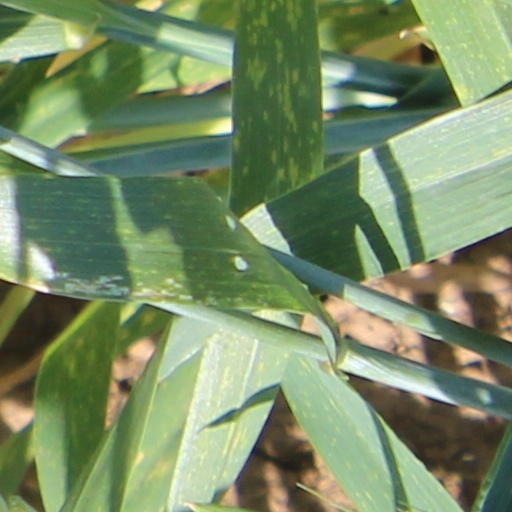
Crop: wheat